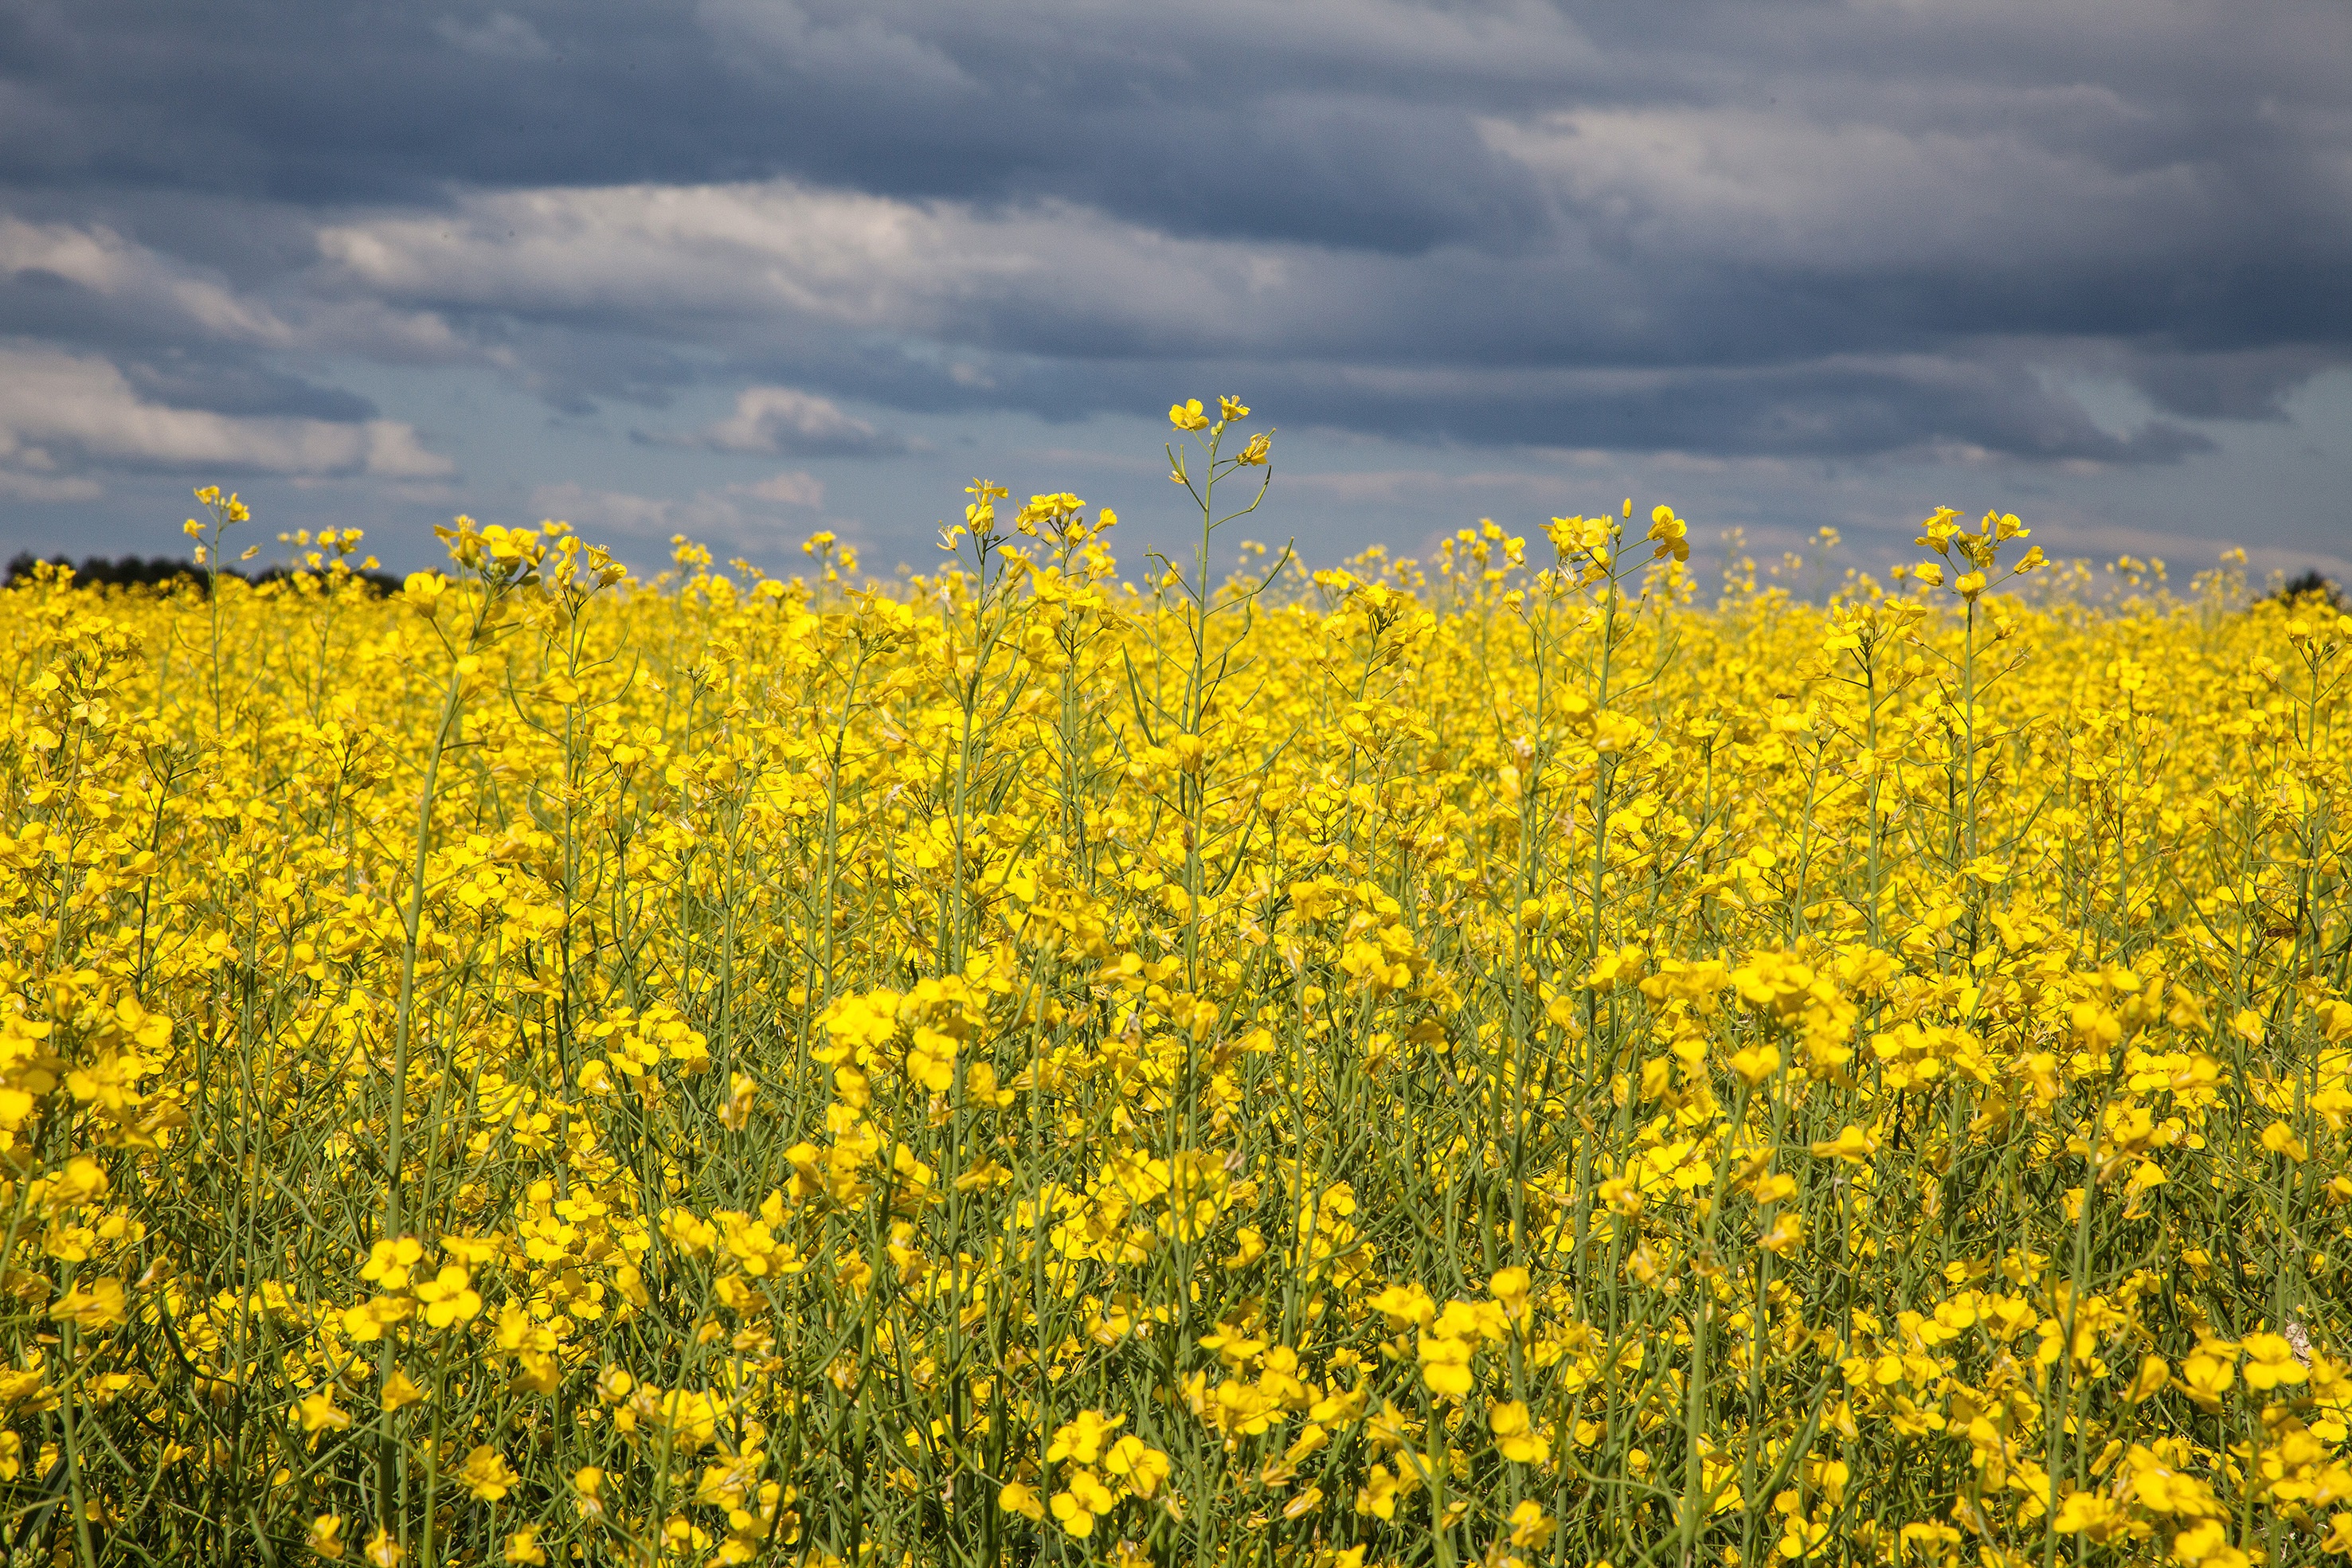
plant, field, meadow, prairie, flower, summer, food, produce, vegetable, crop, storm, yellow, agriculture, plain, rapeseed, wildflower, grassland, canola, mustard, brassica, flowering plant, daisy family, grass family, land plant, mustard plant, mustard and cabbage family, brassica rapa, rapsmark